Cell cycle

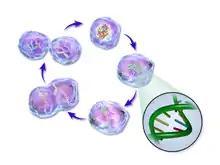
Life cycle of the cell

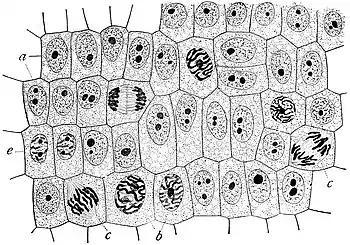
Onion ("Allium") cells in different phases of the cell cycle. Growth in an 'organism' is carefully controlled by regulating the cell cycle.

The cell cycle, or cell-division cycle, is the sequential series of events that take place in a cell that causes it to divide into two daughter cells. These events include the growth of the cell, duplication of its DNA (DNA replication) and some of its organelles, and subsequently the partitioning of its cytoplasm, chromosomes and other components into two daughter cells in a process called cell division.